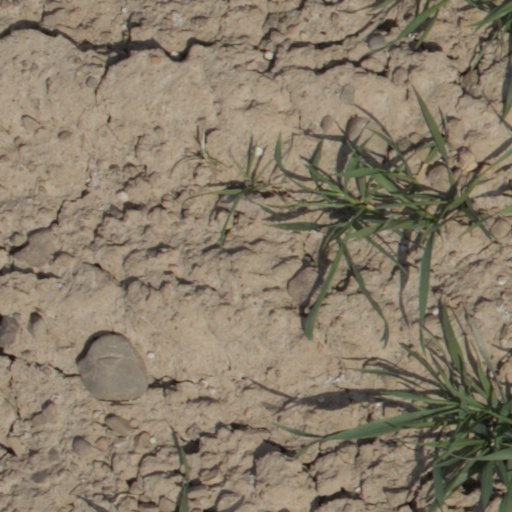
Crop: wheat